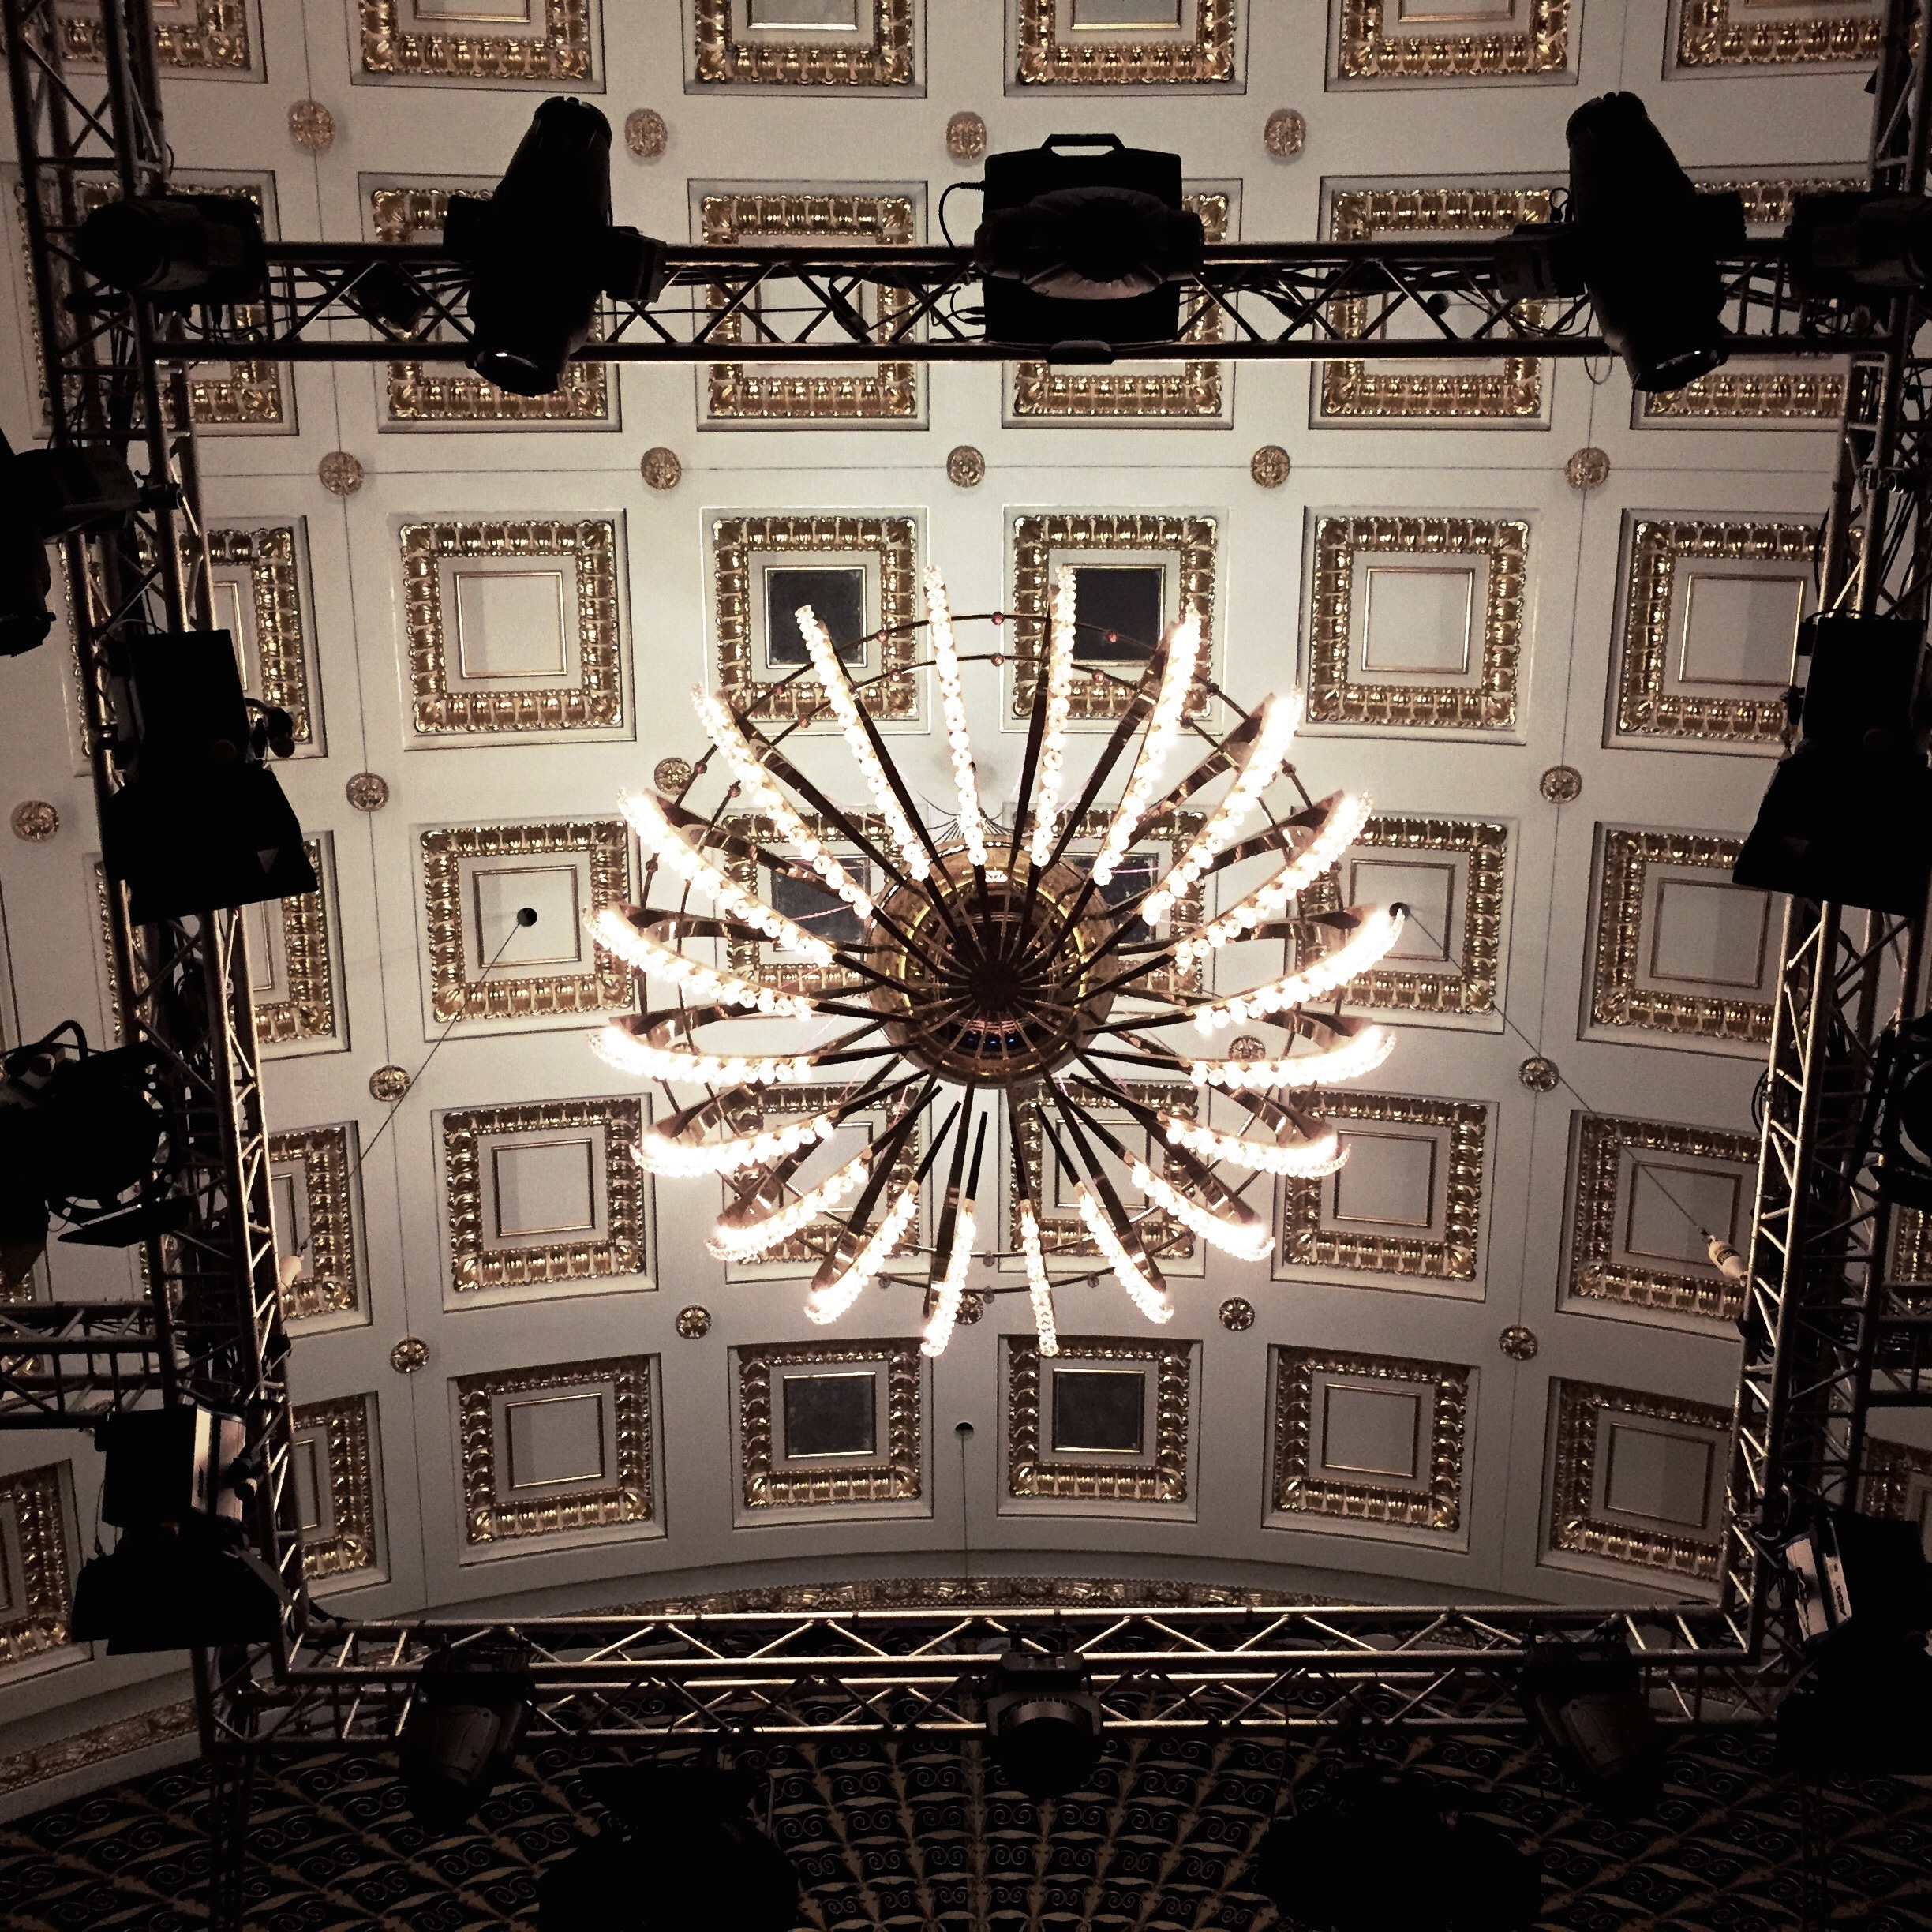
light, retro, wall, lamp, black, electricity, monochrome, light bulb, lighting, blanket, spotlight, candlestick, energy, art, lights, design, symmetry, photograph, ceiling lamp